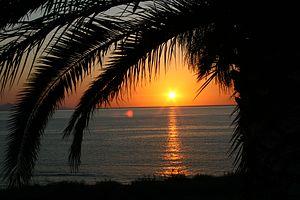
Wilaya de Jijel, Algérie.
La wilaya de Jijel, en berbère : Tawilayt n Ighil Gili / en tifinagh : ⵜⴰⵡⵉⵍⴰⵢⵜ ⵏ ⵉⵖⵉⵍ ⴳⵉⵍⵉ; en arabe : ولاية جيجل est une wilaya cotière située au nord-est de l'Algérie dans la région de la Petite Kabylie et dont le chef-lieu est la ville éponyme de Jijel.